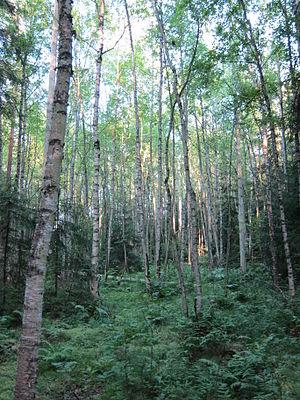
Le quartier de l'aéroport est un quartier du district de Maaria-Paattinen à Turku en Finlande.